The Awakening (Armstrong novel)

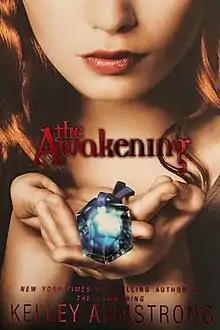
First edition (Canada)

The Awakening is a novel by Kelley Armstrong from Darkest Powers trilogy. It is the sequel to "The Summoning".